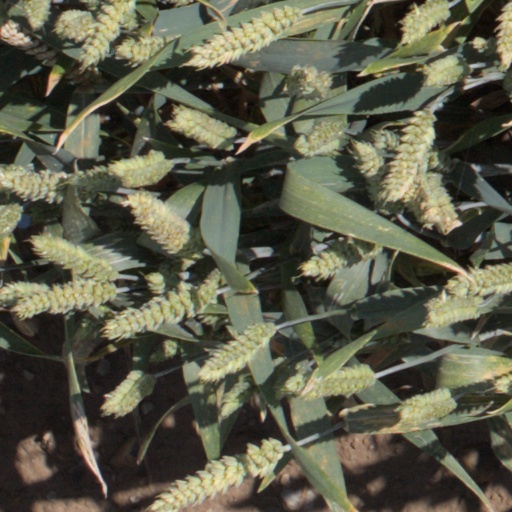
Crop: wheat